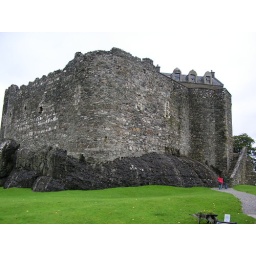
13th century castle on the west coast of Scotland, near Oban.